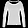
Label: Pullover